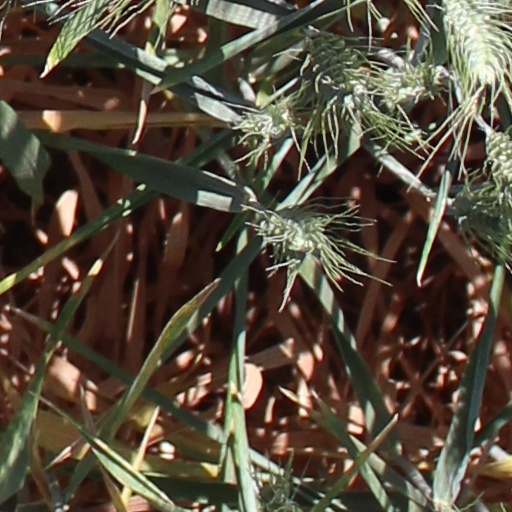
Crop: wheat